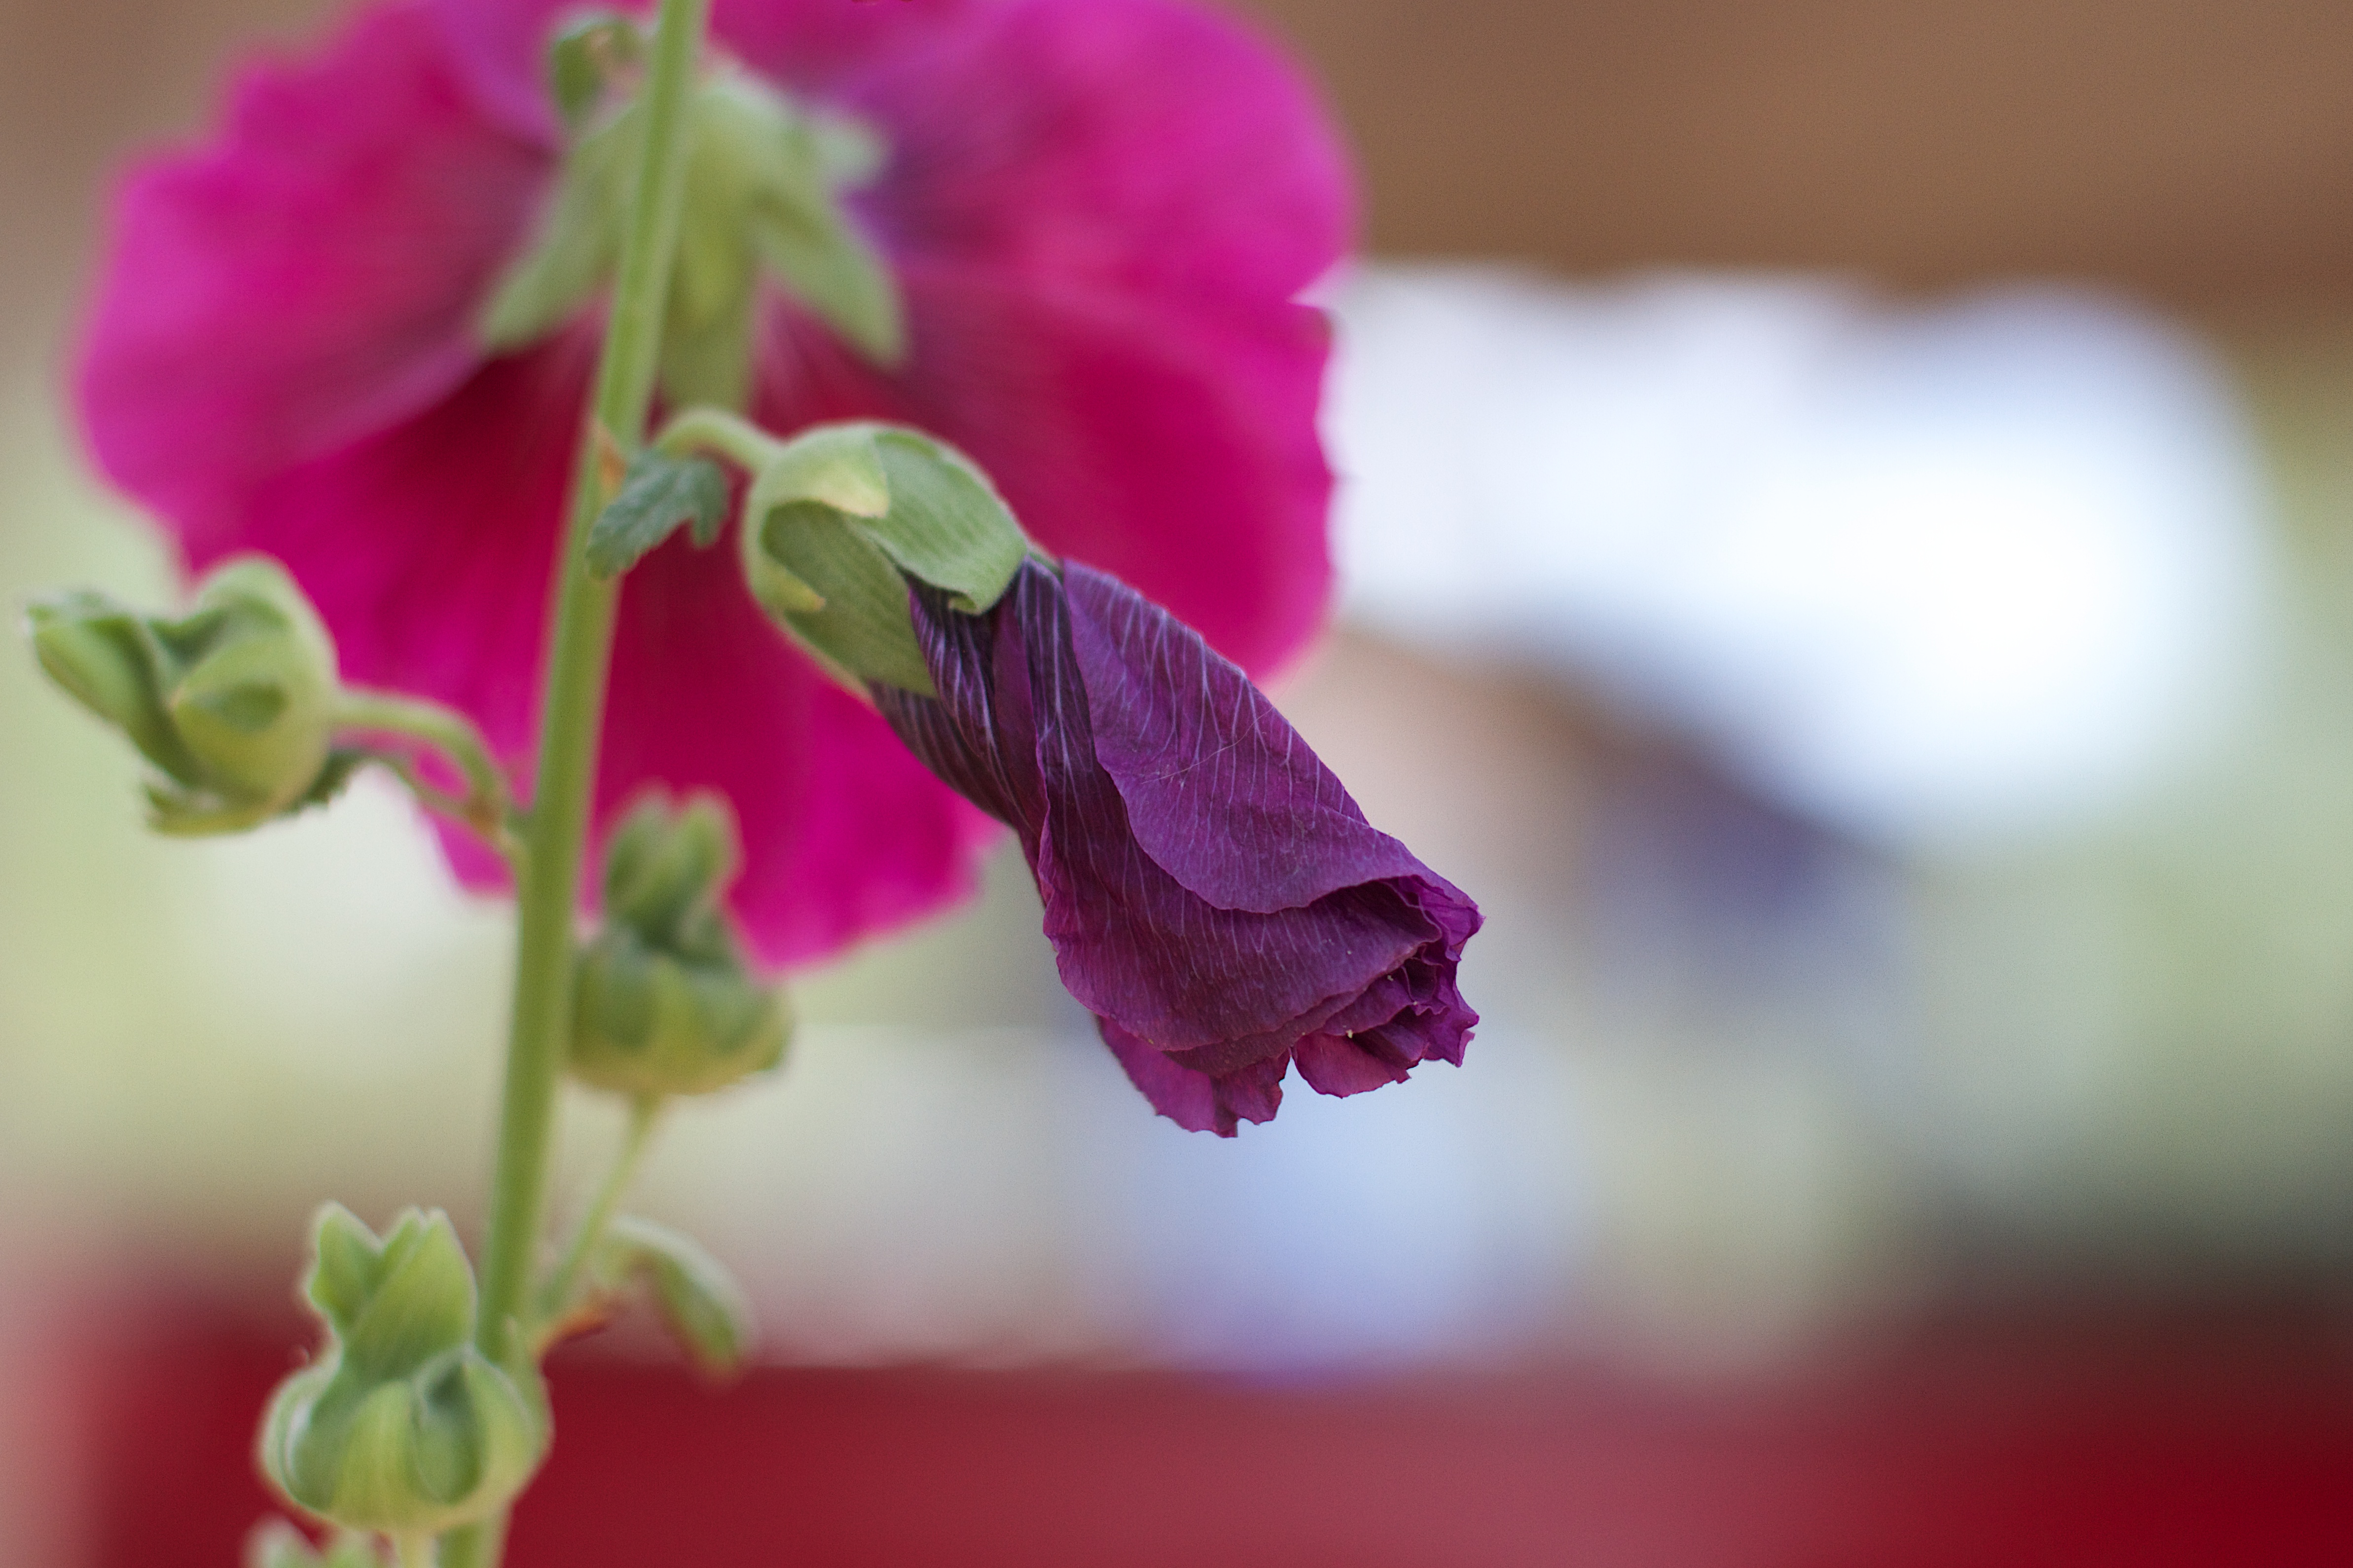
blossom, plant, leaf, flower, petal, red, pink, flora, close up, hollyhock, macro photography, flowering plant, plant stem, land plant